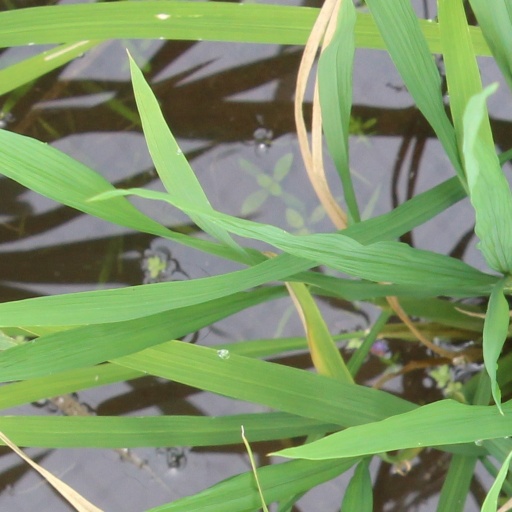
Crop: rice